Bank of Amsterdam

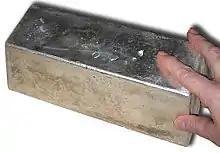
A silver ingot

The depositor received a "récépissé" drawn on the bearer, entitling him to take out the money deposited, at any time within six months, upon paying one-eighth percent, and upon re-depositing in the bank that amount of bank money which was credited to him when the deposit was made. This receipt system had been adopted in Amsterdam for a short time in 1638, and 1656; after 1683, it proved permanent. If anyone wished to have a certain kind of coin from the bank, he had only to buy a receipt.